Book of Common Prayer

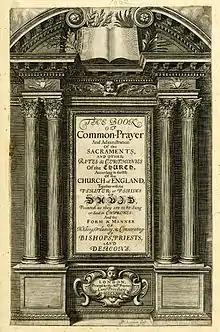
Title page of the 1662 Prayer Book

The 1662 Prayer Book was printed two years after the restoration of the monarchy, following the Savoy Conference between representative Presbyterians and twelve bishops which was convened by royal warrant to "advise upon and review the "Book of Common Prayer"". Attempts by the Presbyterians, led by Richard Baxter, to gain approval for an alternative service book failed. Their major objections (exceptions) were: firstly, that it was improper for lay people to take any vocal part in prayer (as in the Litany or Lord's Prayer), other than to say "amen"; secondly, that no set prayer should exclude the option of an extempore alternative from the minister; thirdly, that the minister should have the option to omit part of the set liturgy at his discretion; fourthly, that short collects should be replaced by longer prayers and exhortations; and fifthly, that all surviving "Catholic" ceremonial should be removed. The intent behind these suggested changes was to achieve a greater correspondence between liturgy and Scripture. The bishops gave a frosty reply. They declared that liturgy could not be circumscribed by Scripture, but rightfully included those matters which were "generally received in the Catholic church." They rejected extempore prayer as apt to be filled with "idle, impertinent, ridiculous, sometimes seditious, impious and blasphemous expressions." The notion that the Prayer Book was defective because it dealt in generalisations brought the crisp response that such expressions were "the perfection of the liturgy".